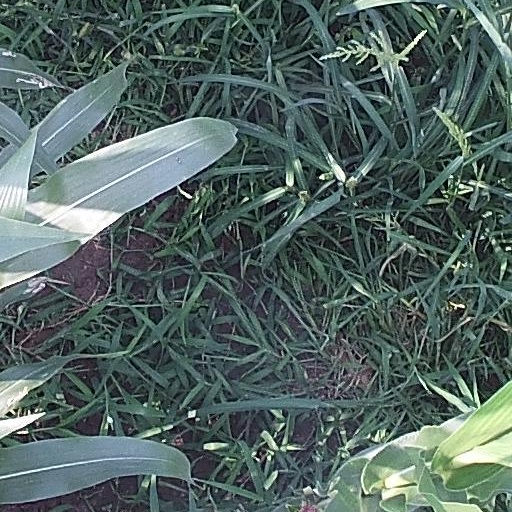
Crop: maize; corn